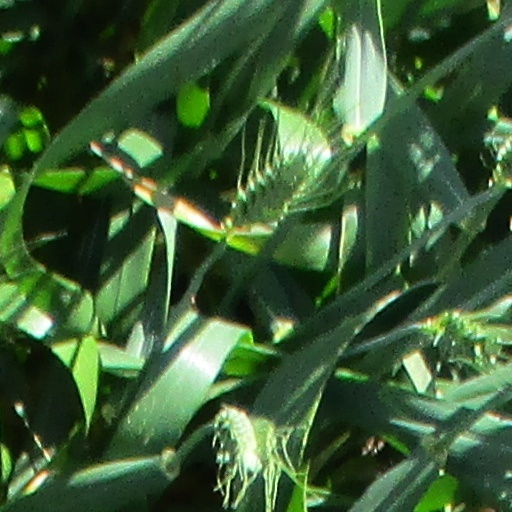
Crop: wheat